No More Page 3

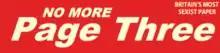

No More Page 3 was a campaign that ran in the United Kingdom from 2012 to 2015, aimed at convincing the owners and editors of "The Sun" to cease publishing images of topless glamour models on Page 3, which it had done since 1970. Started by Lucy-Anne Holmes in August 2012, the campaign represented Page 3 as an outdated, sexist tradition that demeaned girls and women. The campaign collected over 240,000 signatures on an online petition and gained support from over 140 MPs, a number of trade unions, over 30 universities, and many charities and advocacy groups.